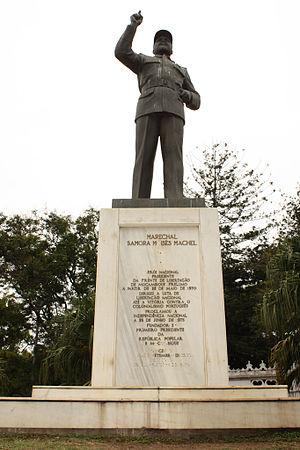
Statue de l'ancien president Mozambicain